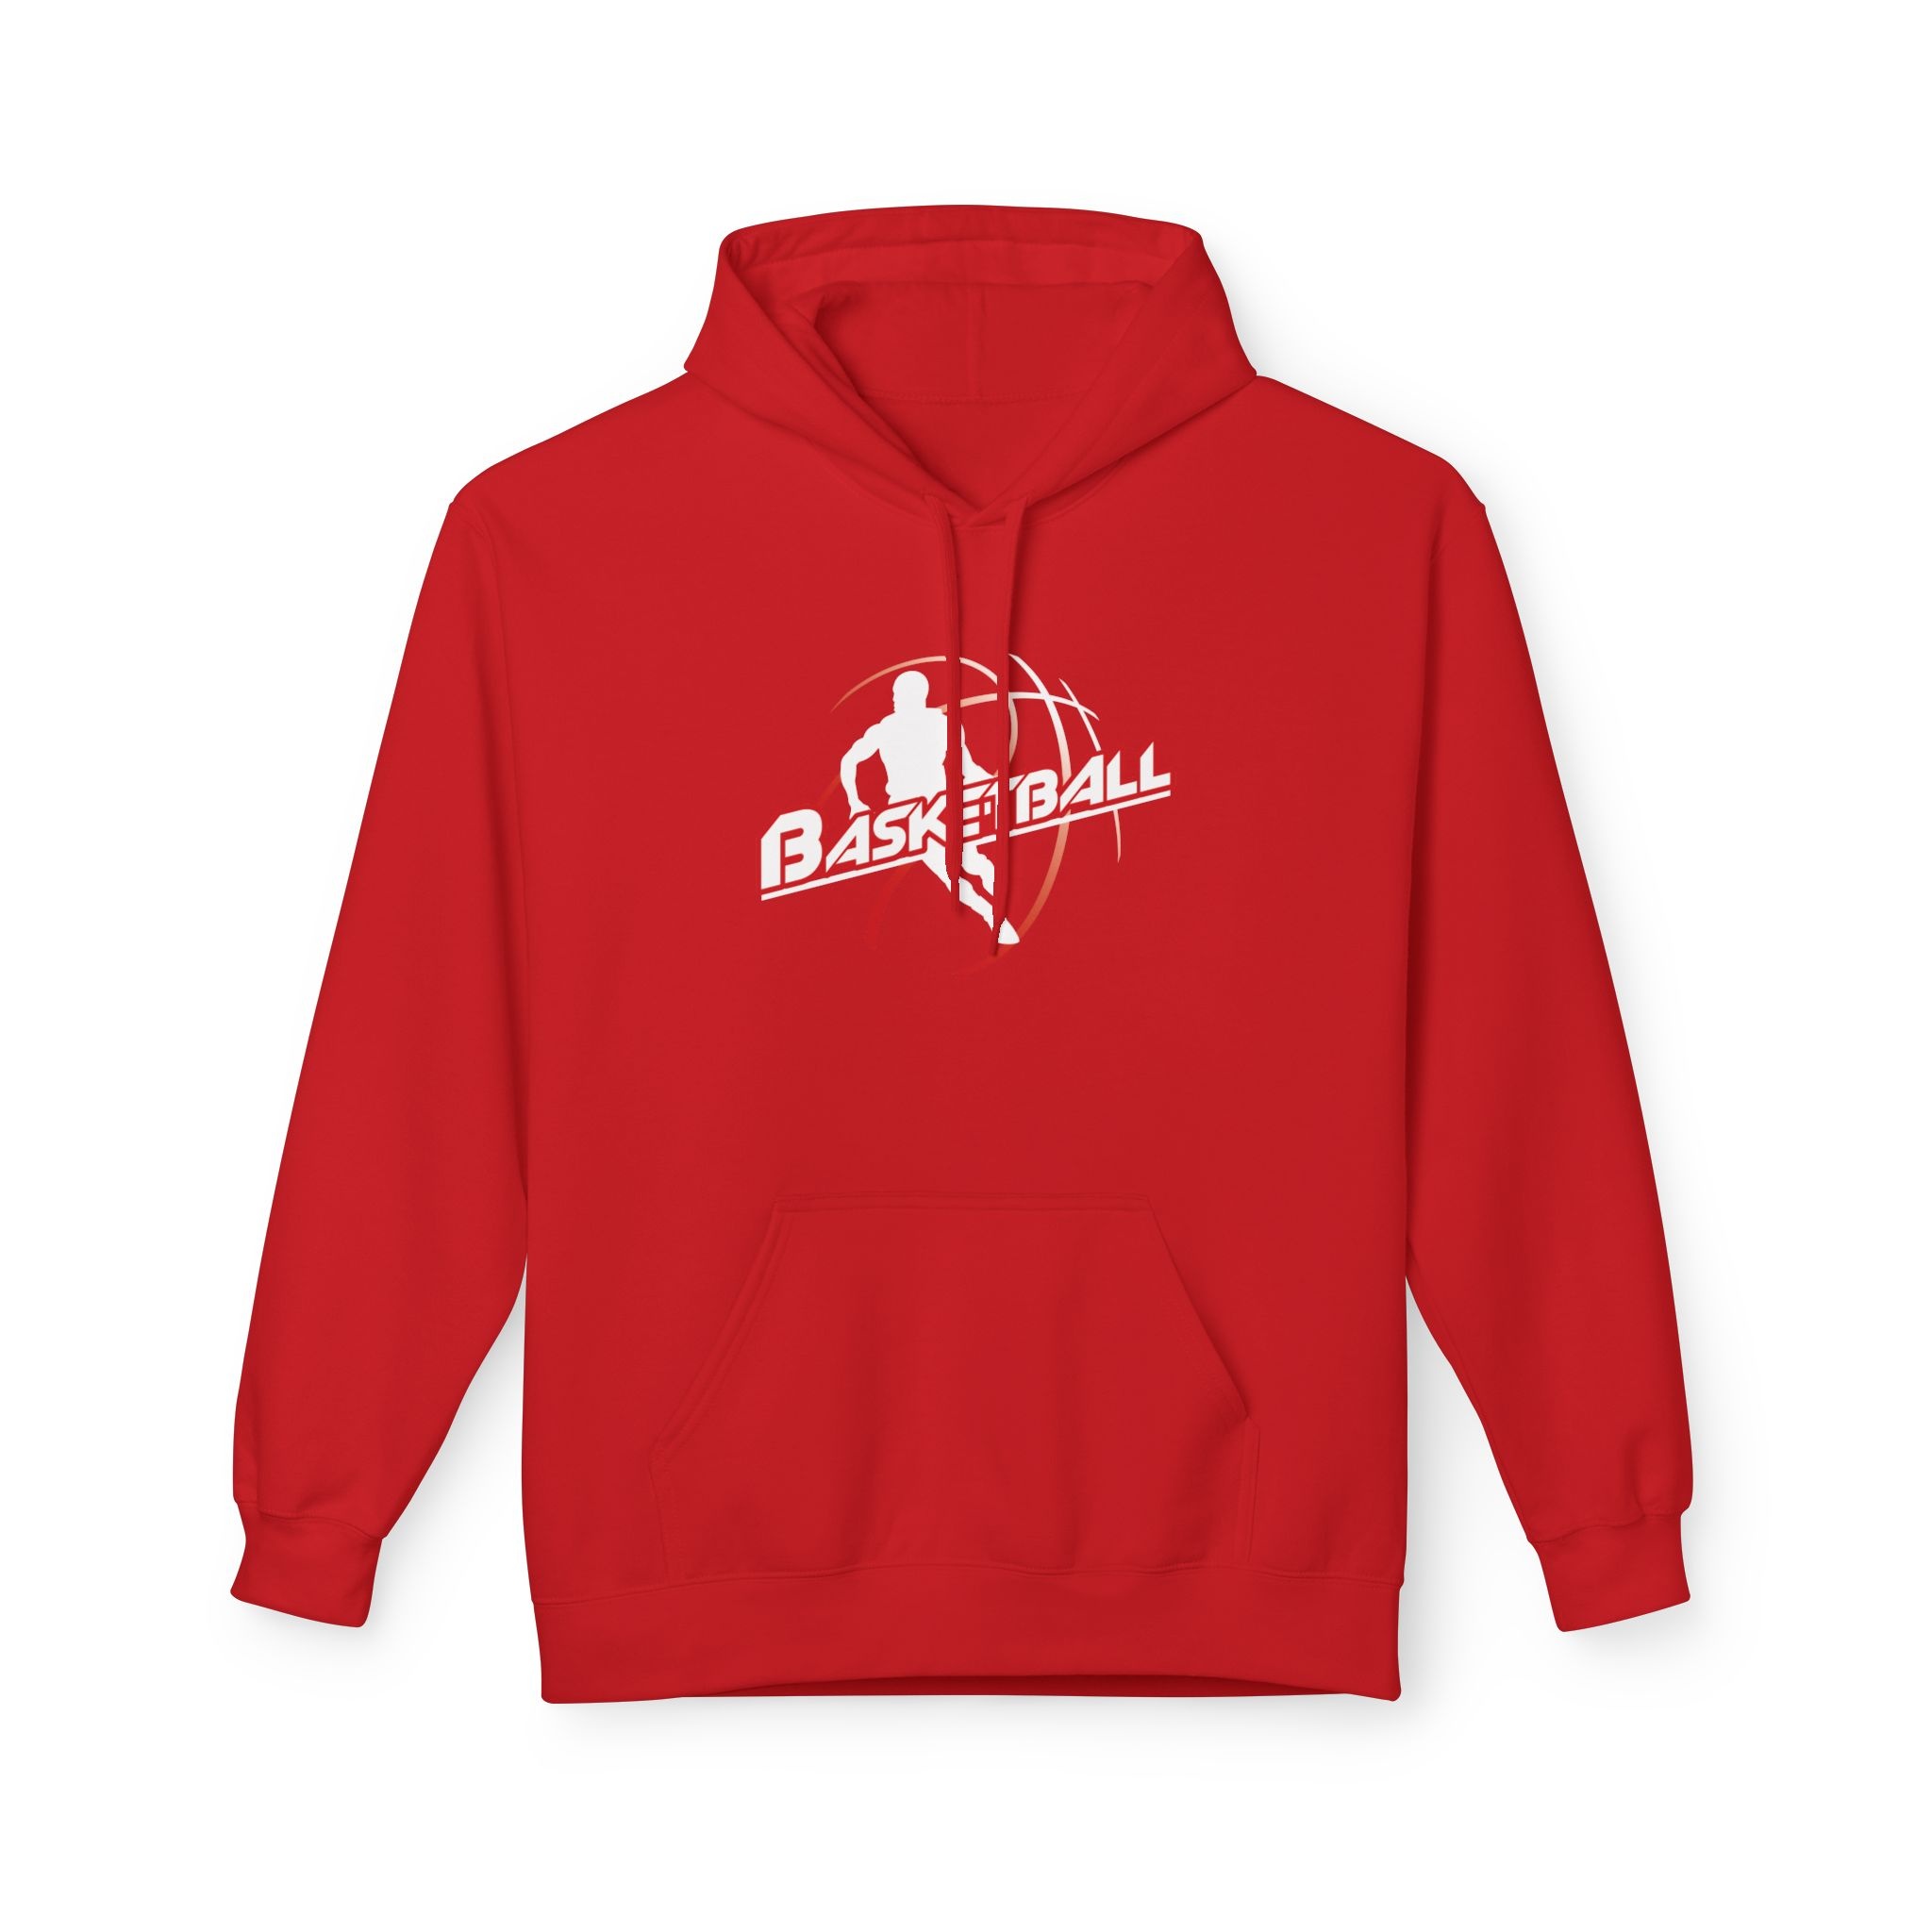
Худі 3-нитка Basketball GERA BS8
Виразіть свою пристрасть до Basketball з худі TM GERA! ✅ 100% бавовна – забезпечує міцність, повітропроникність і комфорт навіть під час найінтенсивніших тренувань. ✅ Унісекс крій – ідеально підходить як для чоловіків, так і для жінок, які прагнуть підкреслити свою відданість Basketball. ✅ Стильний дизайн – унікальний принт, натхненний динамікою Basketball. ✅ Комфорт та свобода рухів – прямий крій дозволяє рухатися легко та впевнено під час тренувань і в повсякденному житті. 🔥 Замовляйте зараз і носіть своє худі із гордістю, демонструючи пристрасть до Basketball у кожному русі! 💪
Brand: Gera
Category: Sporting Goods > Athletics > Basketball